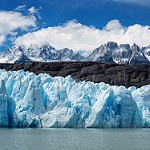
Scene: Outdoor